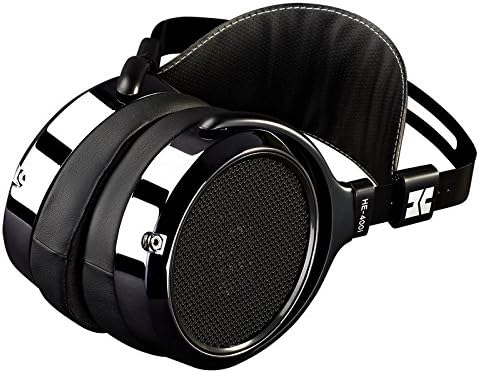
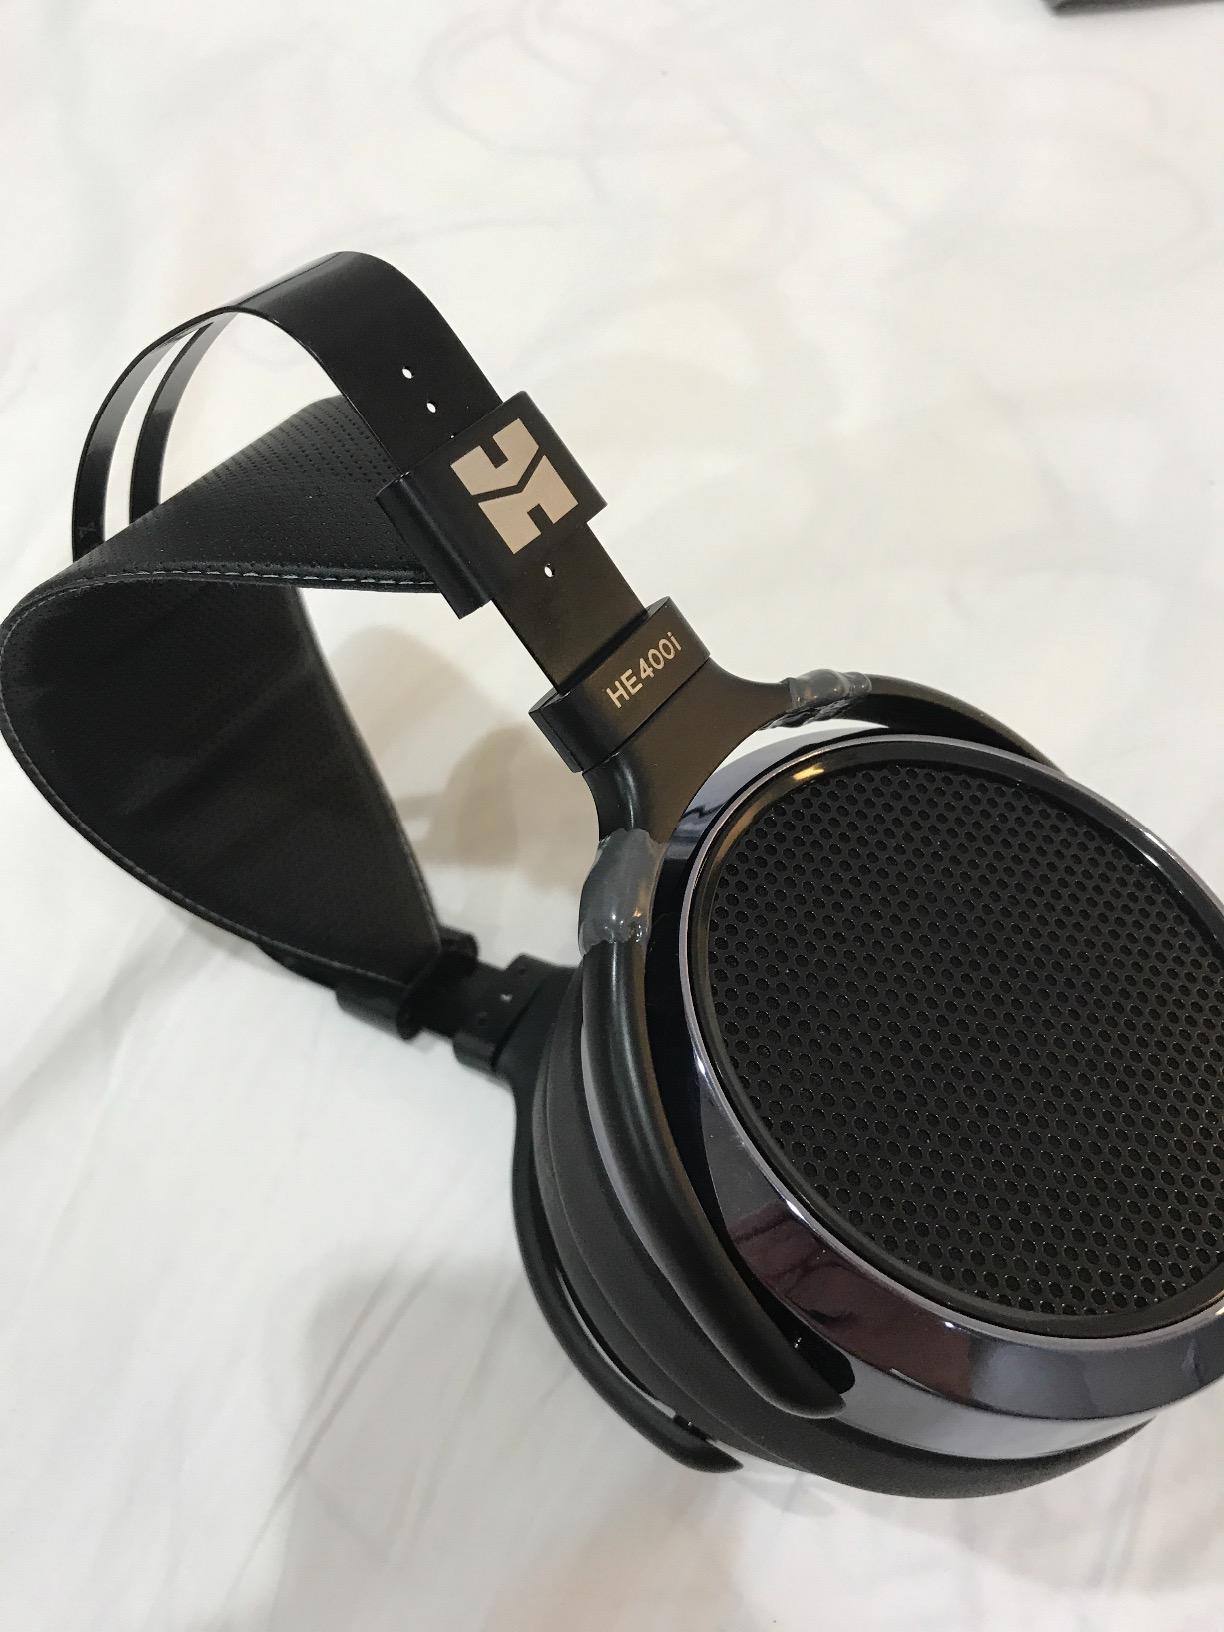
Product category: headphones
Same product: yes